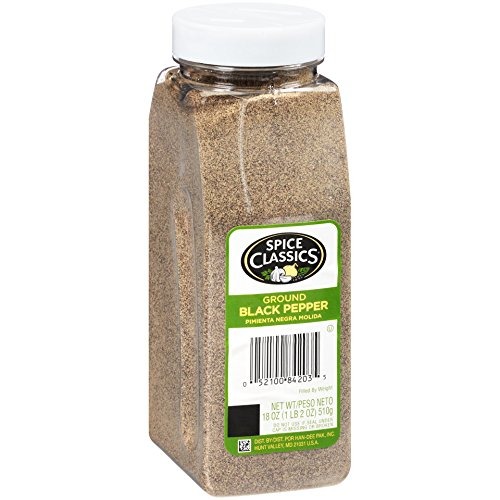
Item Name: Spice Classics Ground Black Pepper, 18 oz (Pack of 6)
Product Description: Spice Classics Ground Black Pepper - 18 oz. container, 6 per case Black and White Pepper are both obtained from the small dried berry of thePiper nigrum. For Black Pepper, the berries are picked while still green,allowed to ferment and are then sun-dried until they shrivel and turn abrownish-black color. They have a hot, piney taste. Black Pepper is especially useful as a flavor enhancer when reducing salt inthe diet. Black Pepper has a sharp, penetrating aroma and a characteristic woody,piney flavor. It is hot and biting to taste.
Value: 108.0
Unit: Fl Oz

Price: 95.47